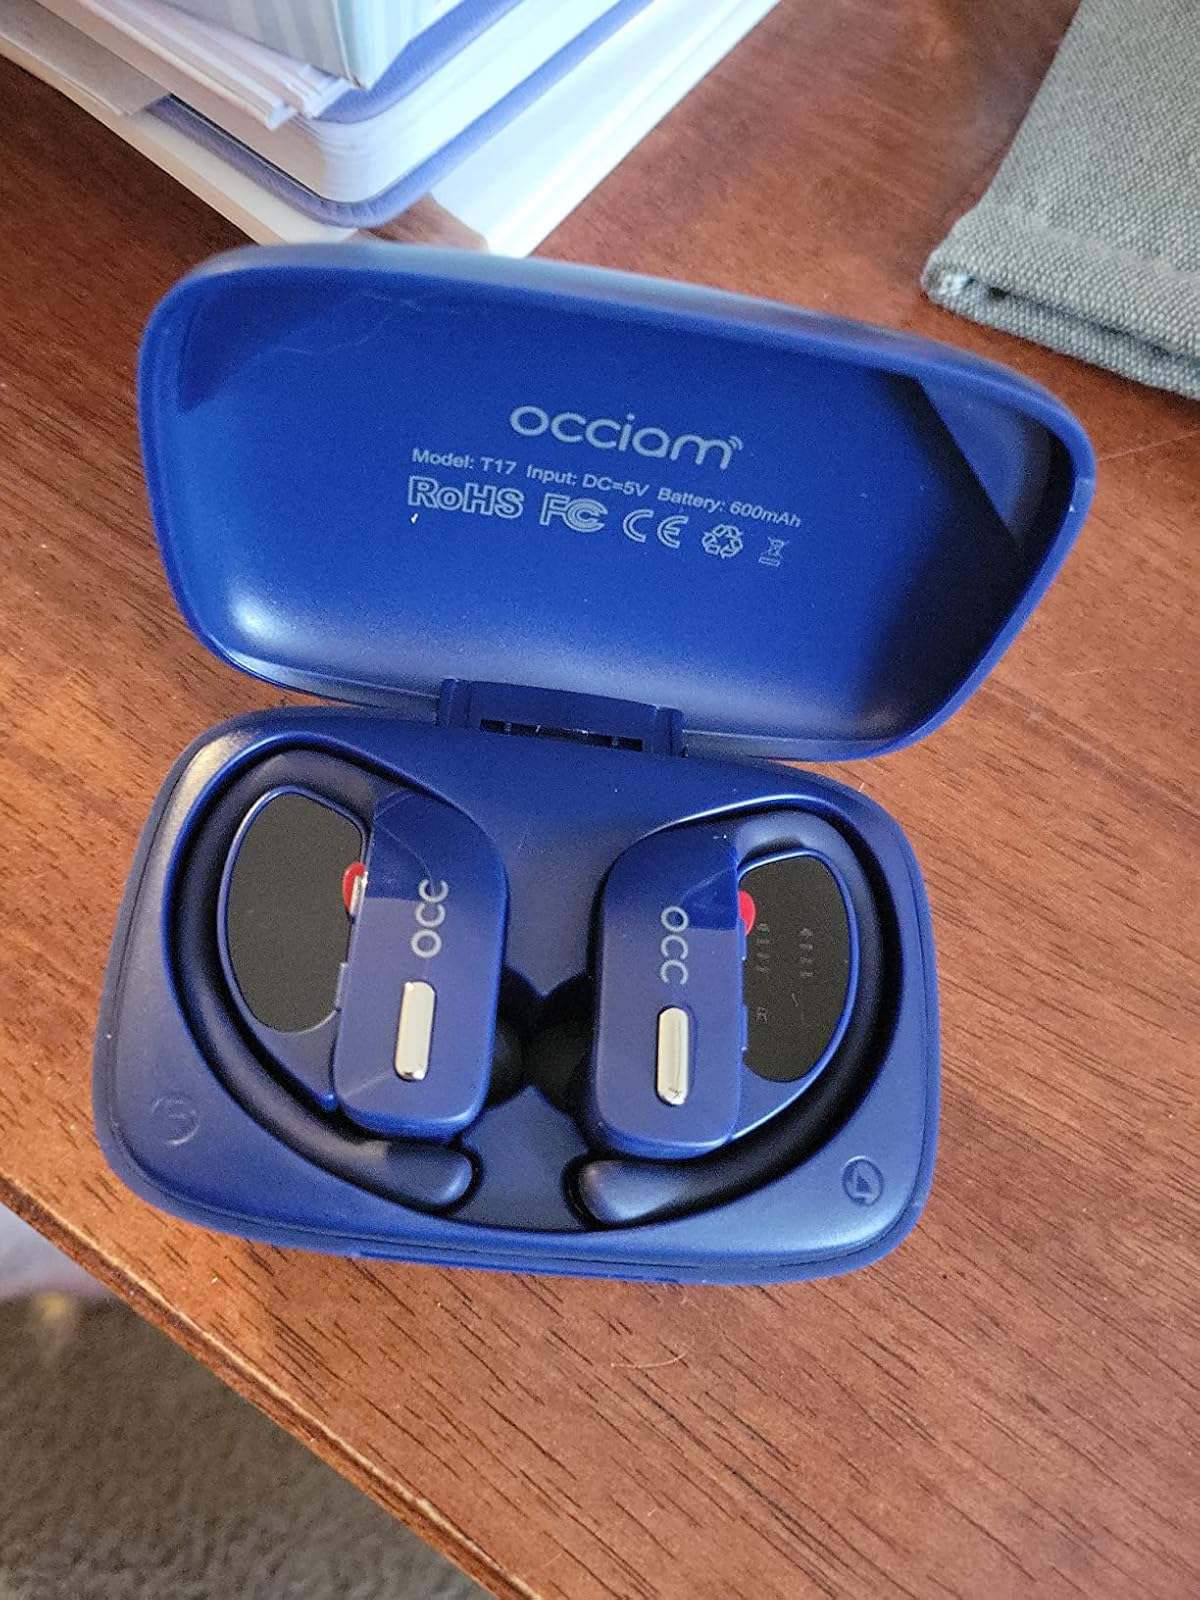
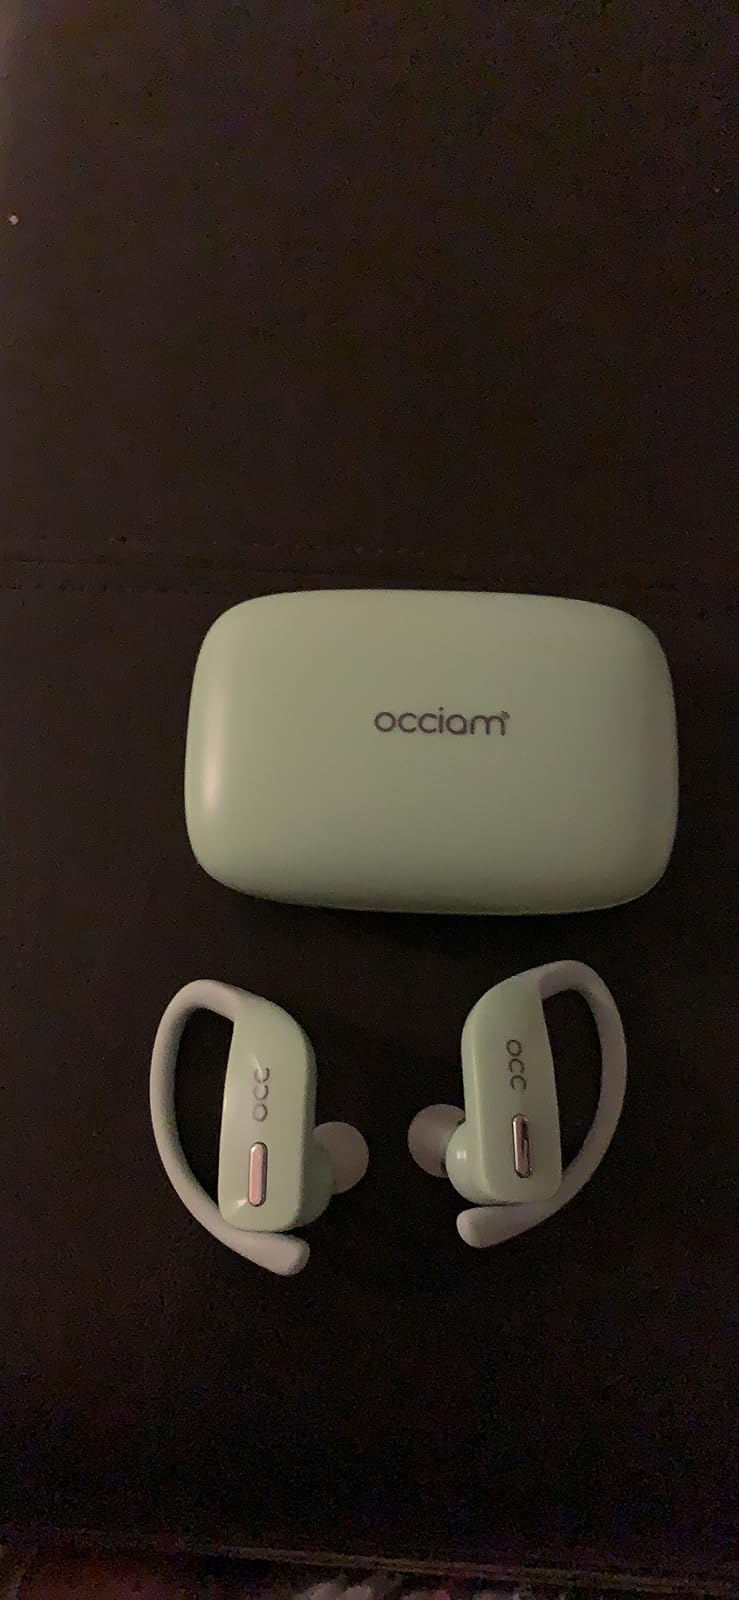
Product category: earbuds
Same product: no